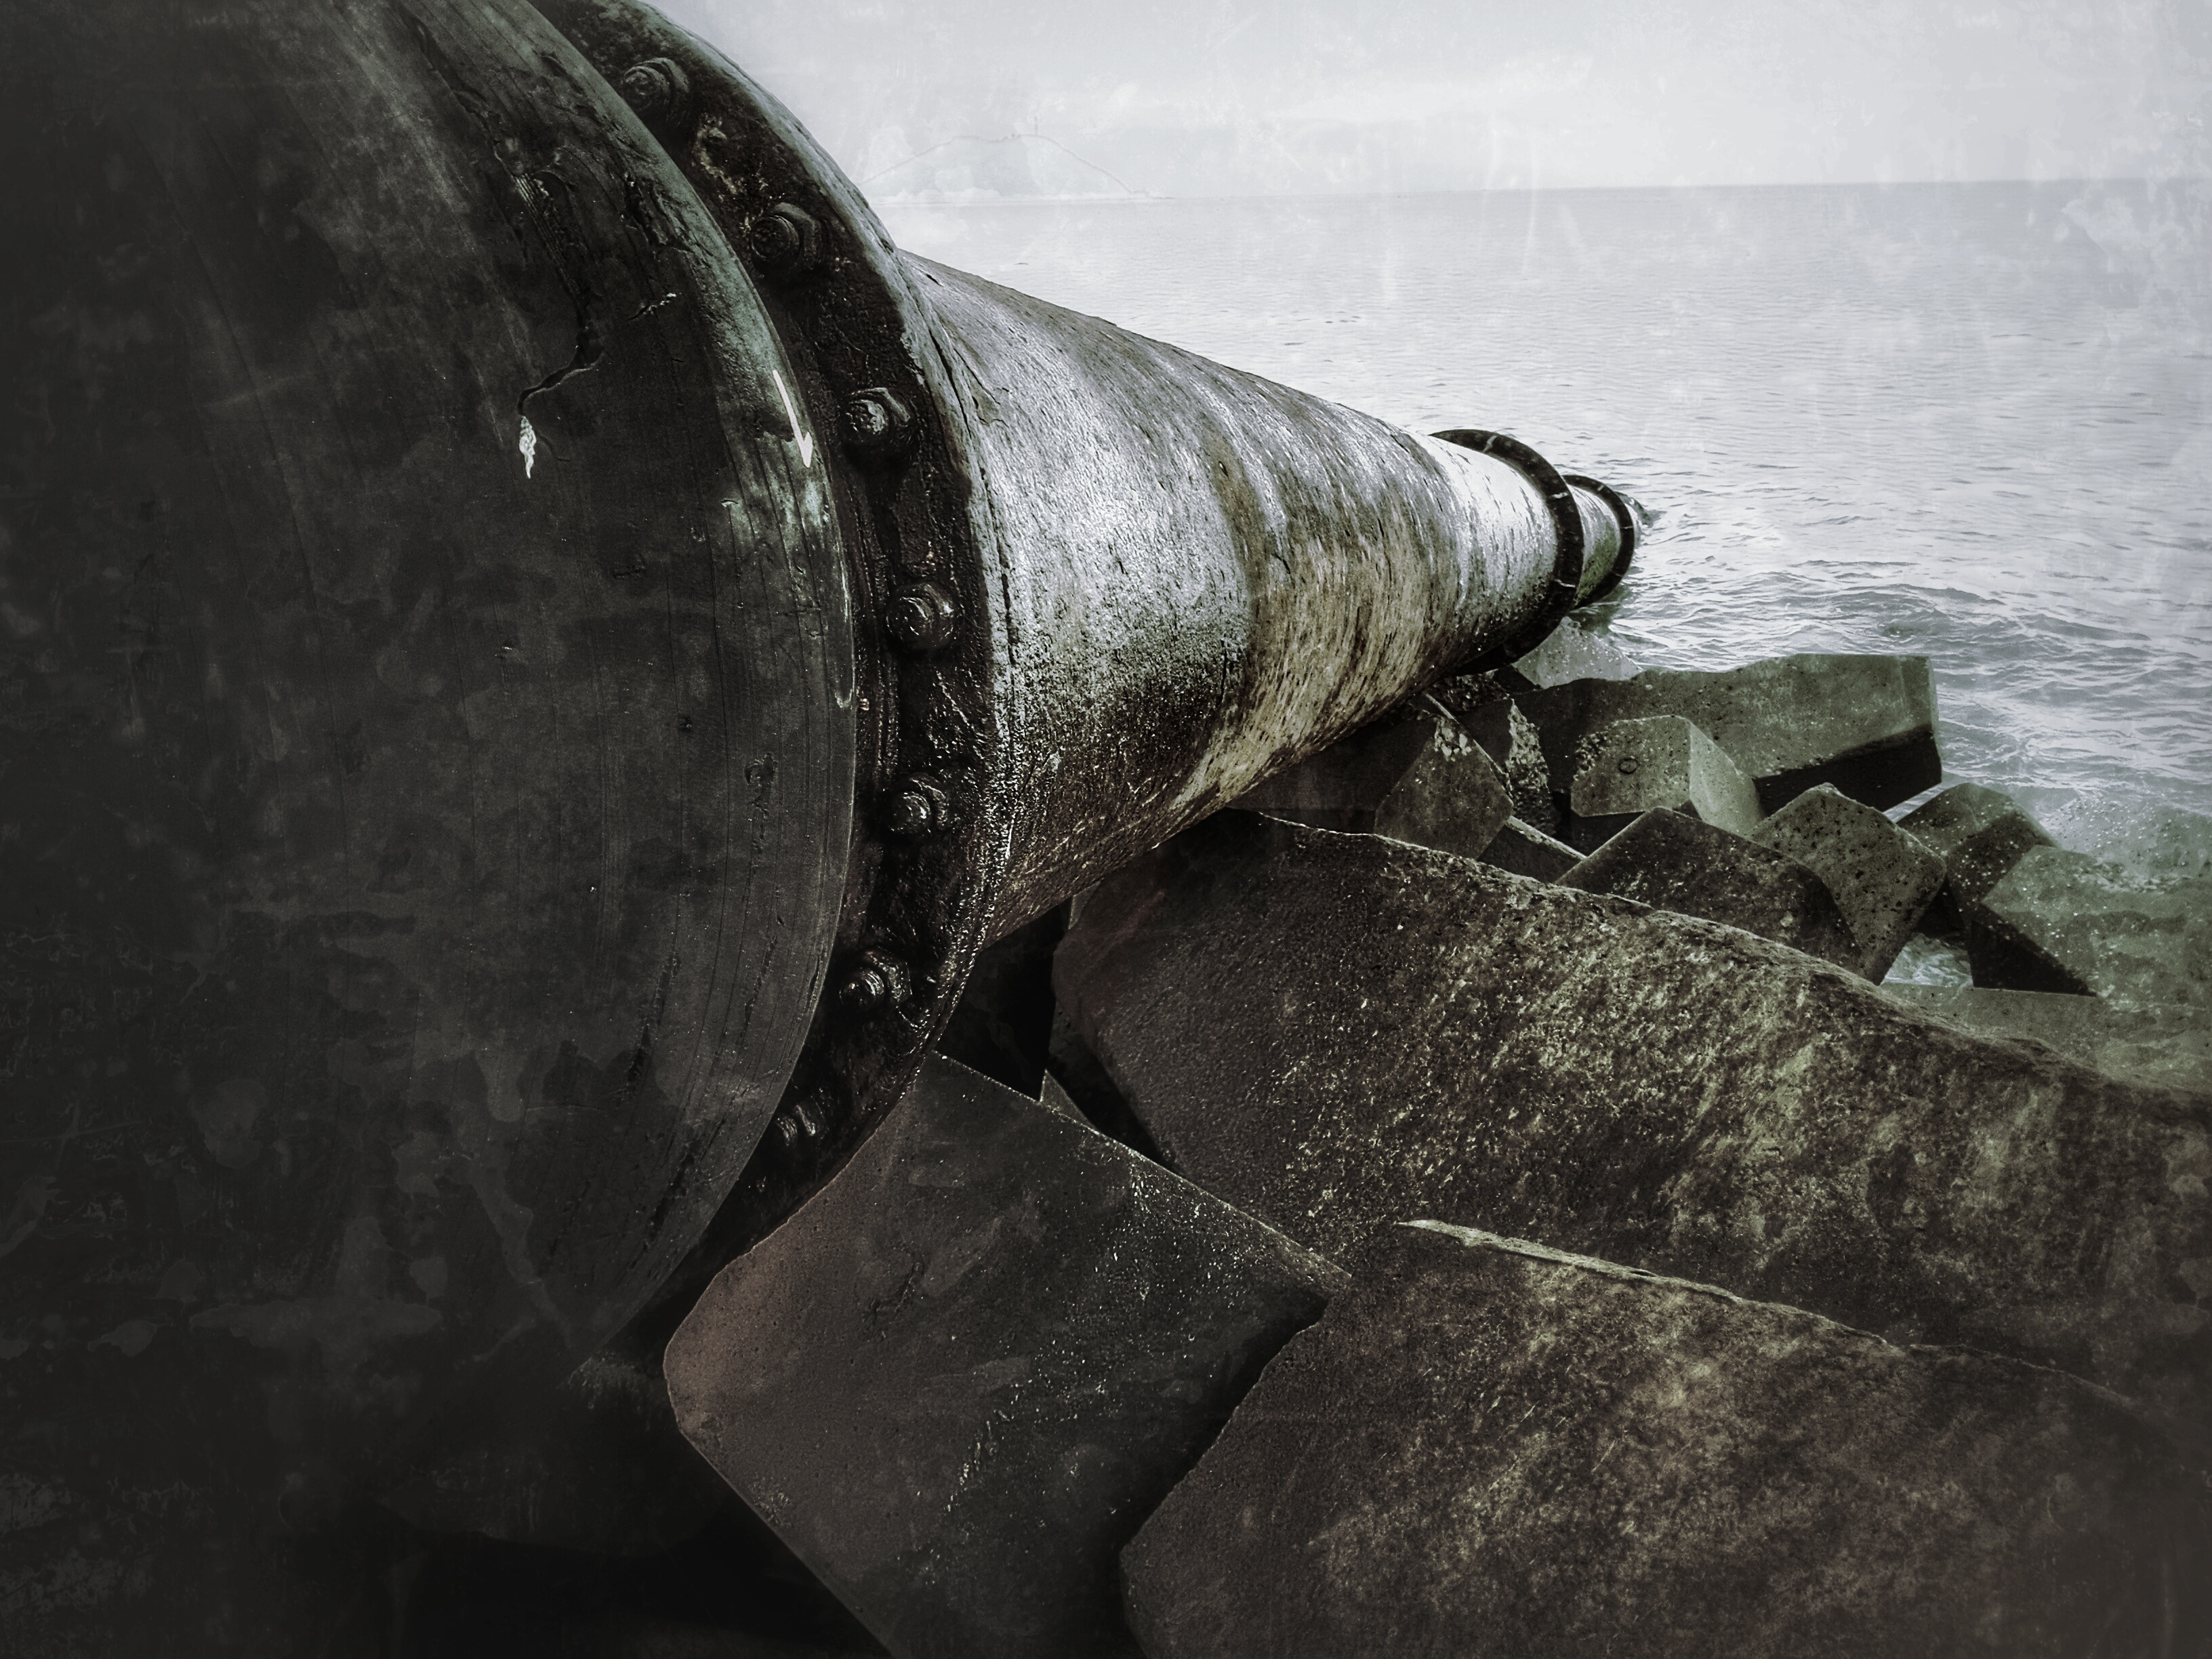
coast, photography, rust, vehicle, darkness, black, monochrome, weapon, close up, sculpture, temple, photograph, steel pipe